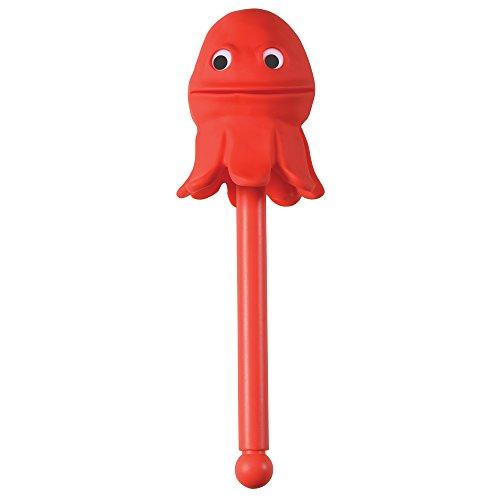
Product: Educational Insights The Sea Squad Puppet-on-a-Stick Party Pack of 9
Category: Toys & Games | Arts & Crafts
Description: Express yourself with these silly creatures from the sea.
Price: $69.99
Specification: ProductDimensions:14.8x13.5x14inches|ItemWeight:6.85pounds|ShippingWeight:6.85pounds(Viewshippingratesandpolicies)|DomesticShipping:ItemcanbeshippedwithinU.S.|InternationalShipping:ThisitemcanbeshippedtoselectcountriesoutsideoftheU.S.LearnMore|ShippingAdvisory:Thisitemmustbeshippedseparatelyfromotheritemsinyourorder.Additionalshippingchargeswillnotapply.|ASIN:B000H0ZSAK|Itemmodelnumber:1850|Manufacturerrecommendedage:36months-6years